American immigration to Mexico

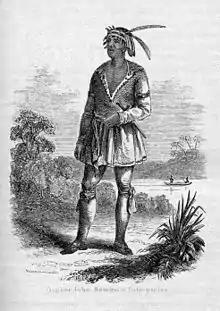
The Black Seminole leader John Horse, aka "Juan Caballo"

Facing the threat of enslavement, in 1850 the Black Seminole leader John Horse and about 180 Black Seminoles staged a mass escape to northern Mexico, where slavery had been abolished more than twenty years earlier. There is a band of the Kickapoo tribe present in northern Mexico as result of 19th-century migration. There is also a Cherokee Nation of Mexico that claims to be the descendants of 19th-century Cherokee migrants. However, they are not officially recognized by the Federal government.